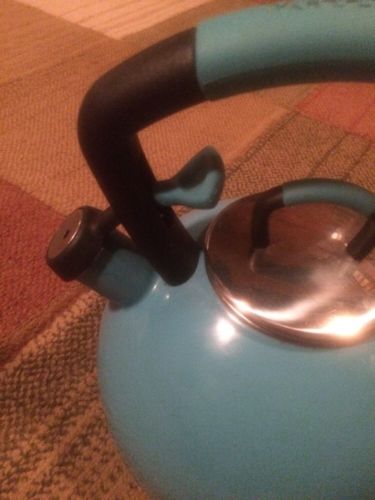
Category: kettle